Elbe, Lower Saxony

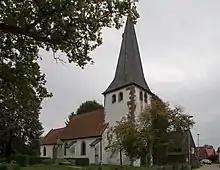
Church in Gustedt

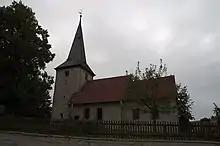
Church in Klein Elbe

Elbe is a municipality in the district of Wolfenbüttel, in Lower Saxony, Germany.